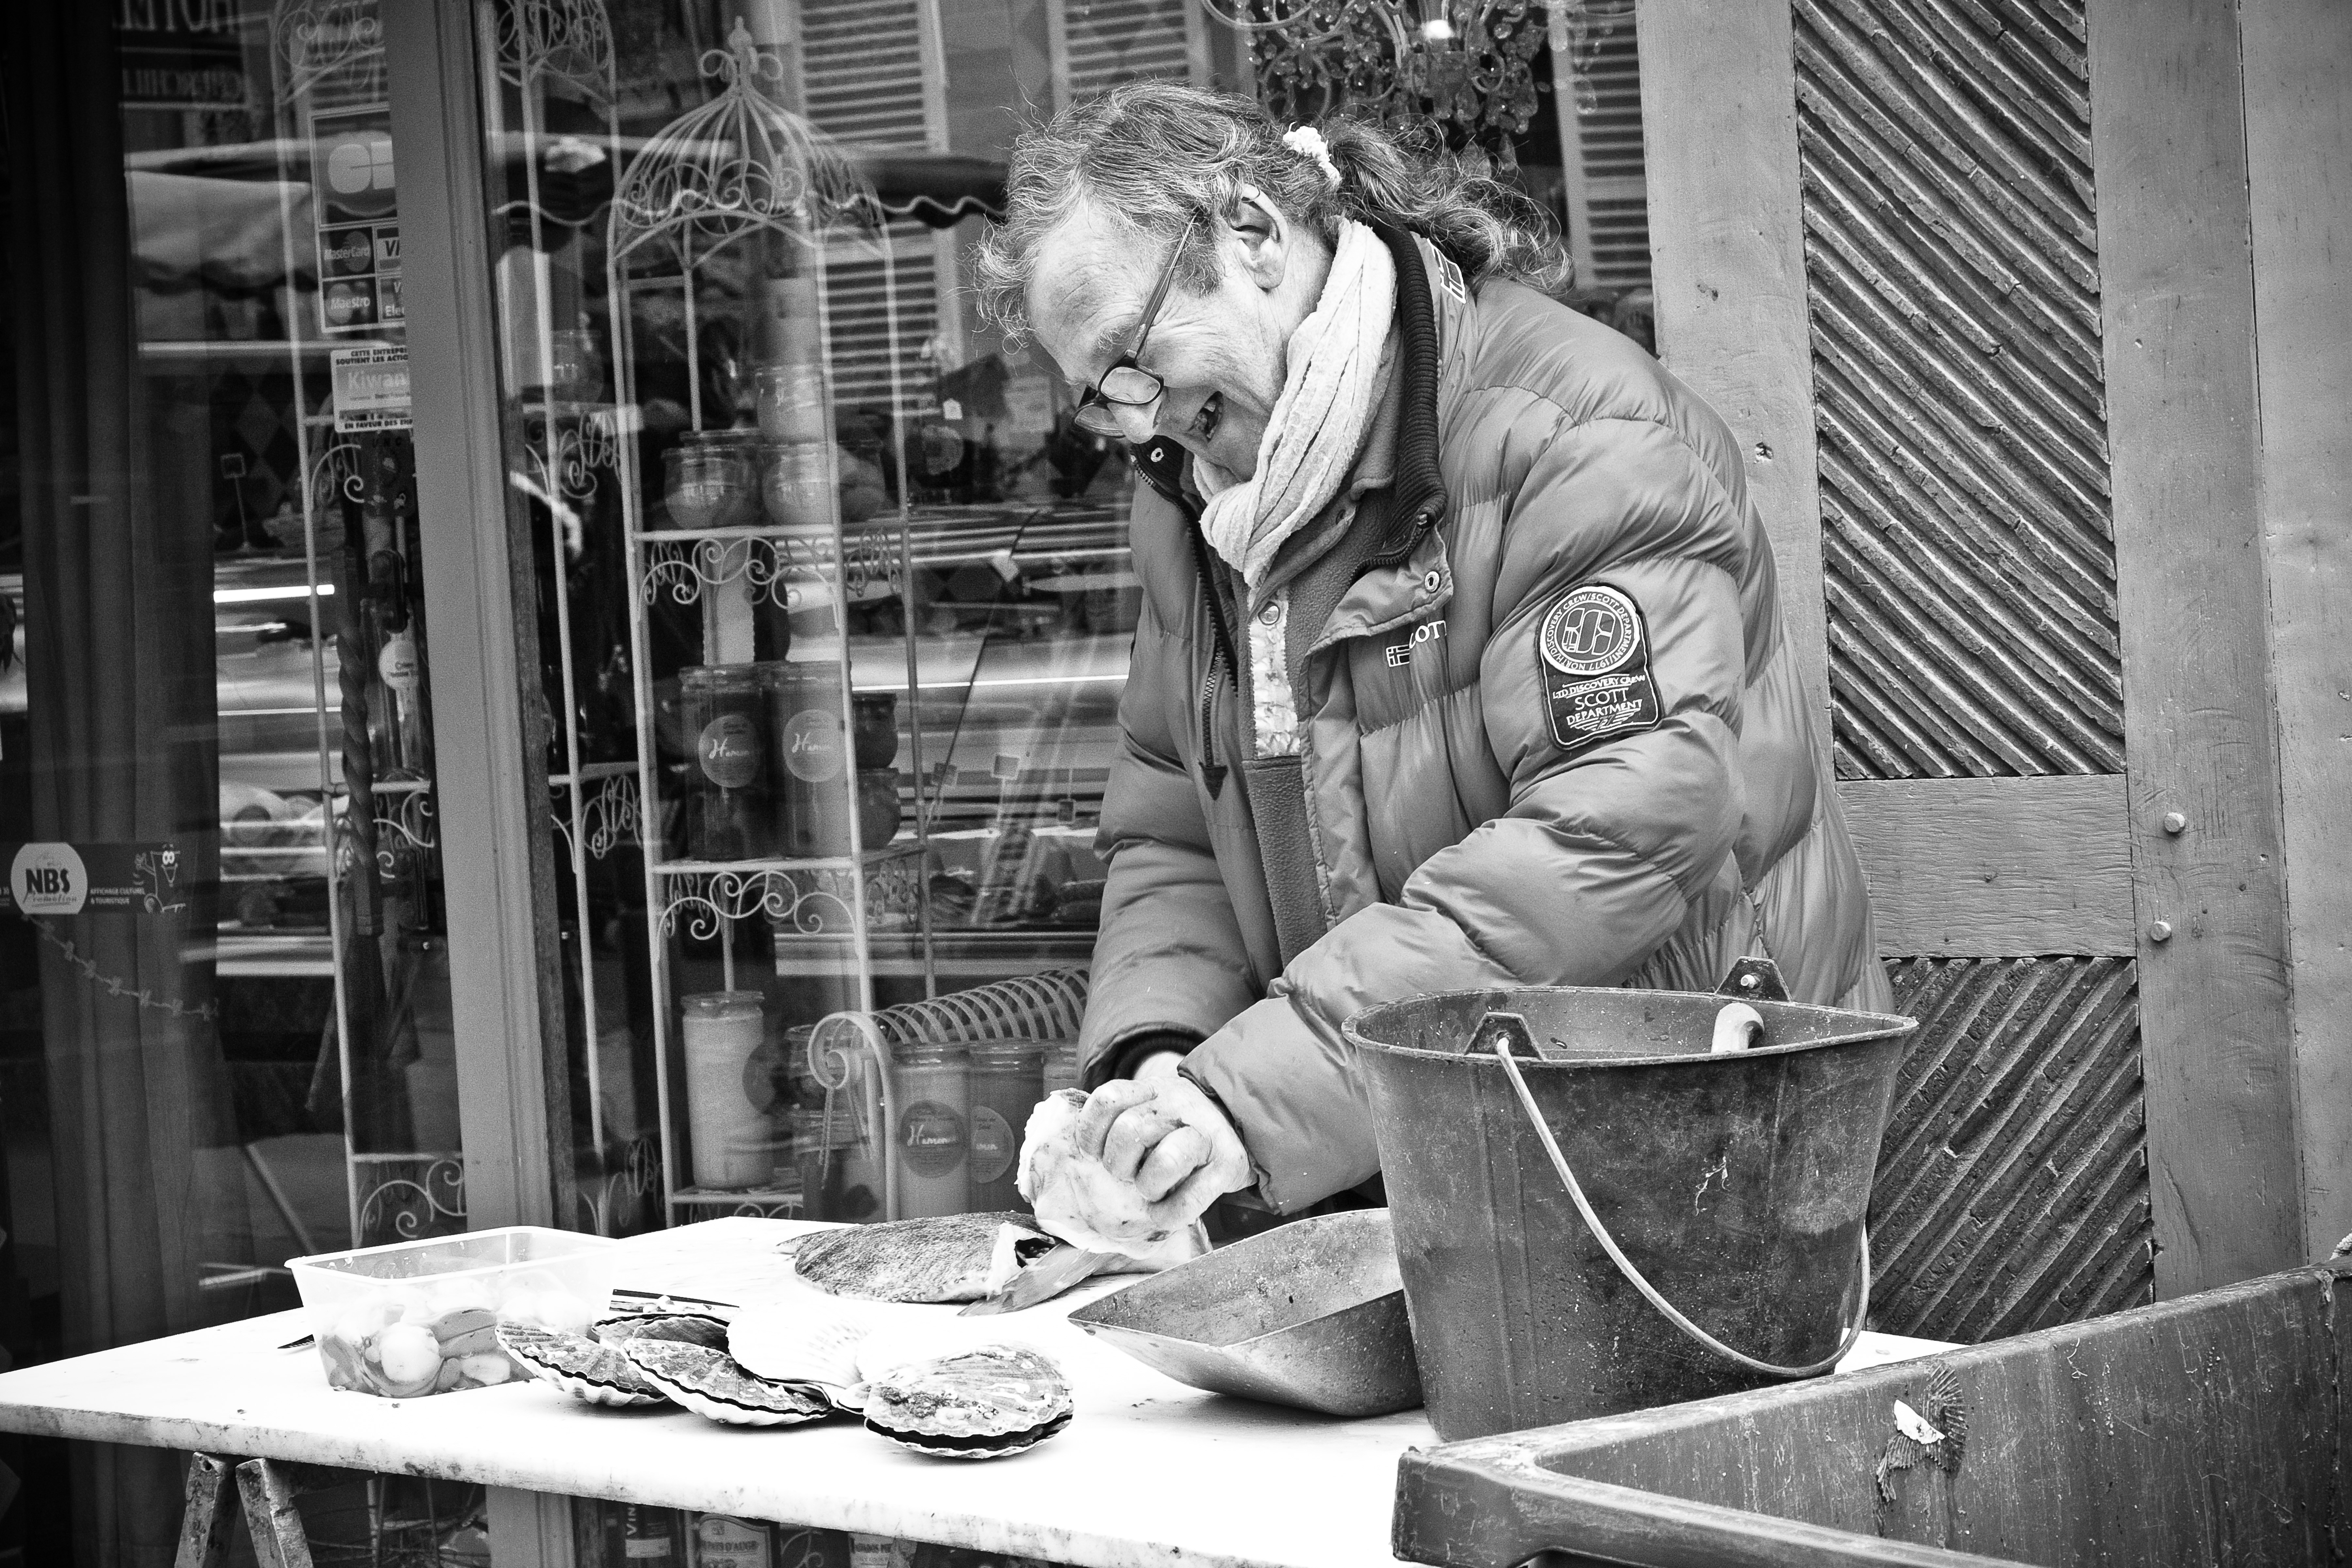
man, person, black and white, road, street, photography, urban, travel, france, fujifilm, monochrome, bw, blackandwhite, blackwhite, ngc, photograph, normandy, fuji, stphotographia, fujixt1, fujix, noireblanc, bayeux, monochrome photography